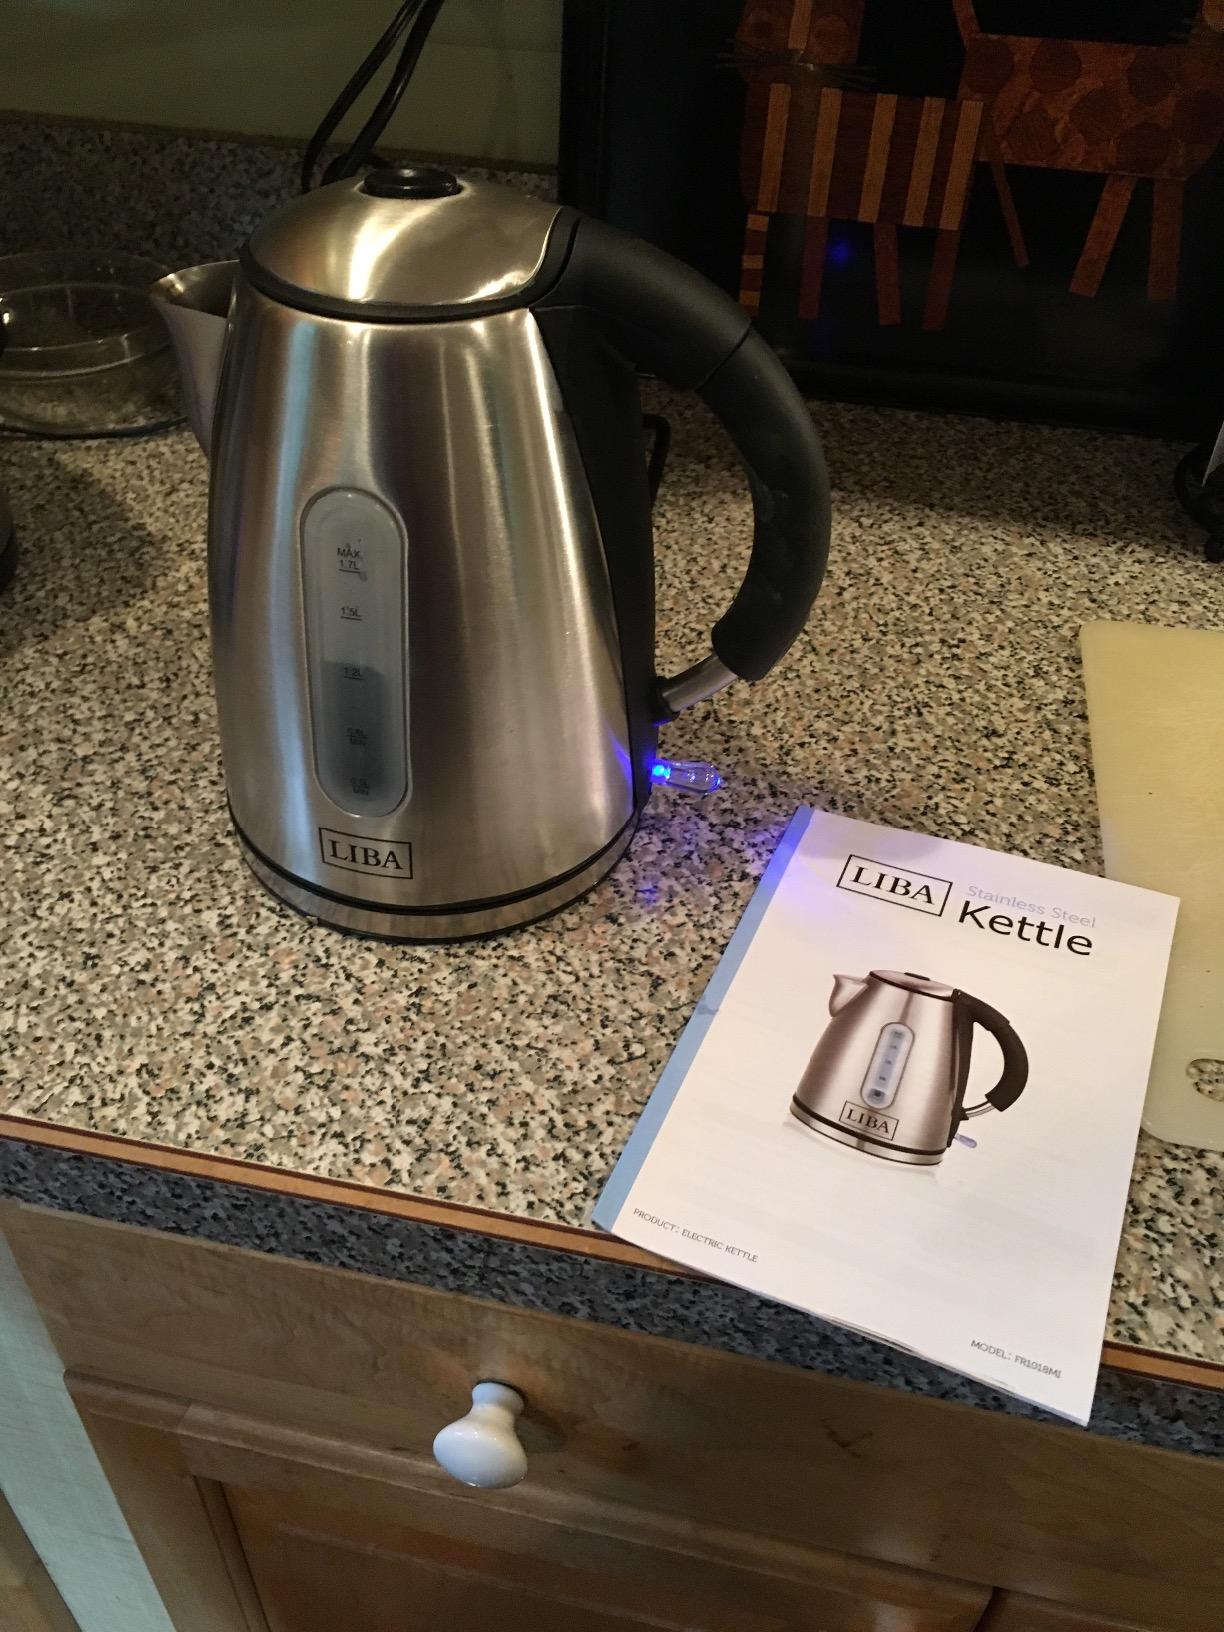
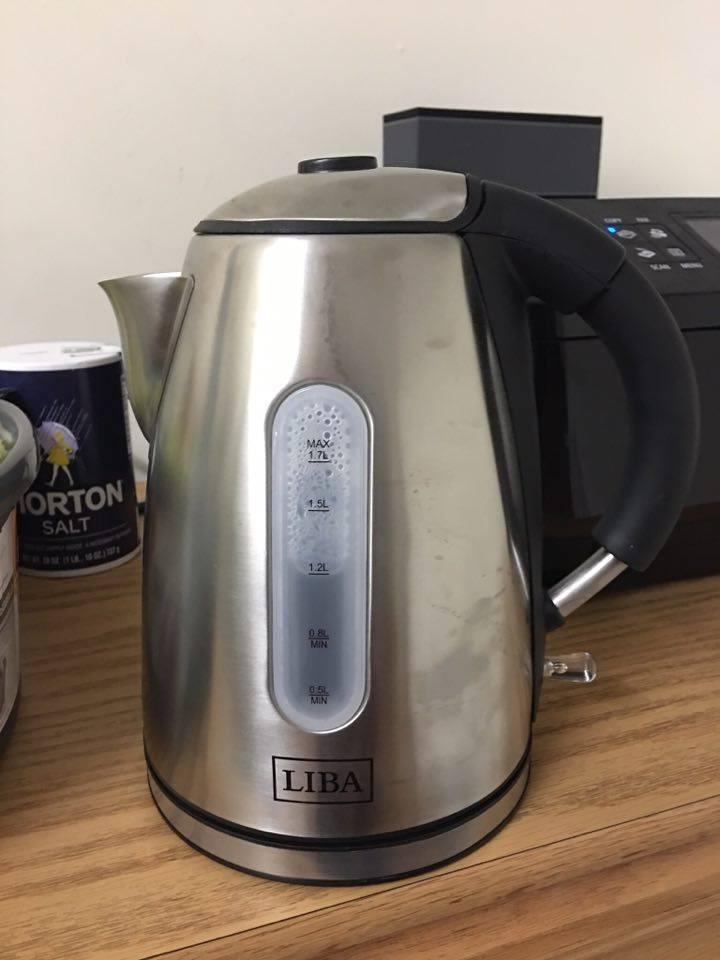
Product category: items_kettle
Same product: yes